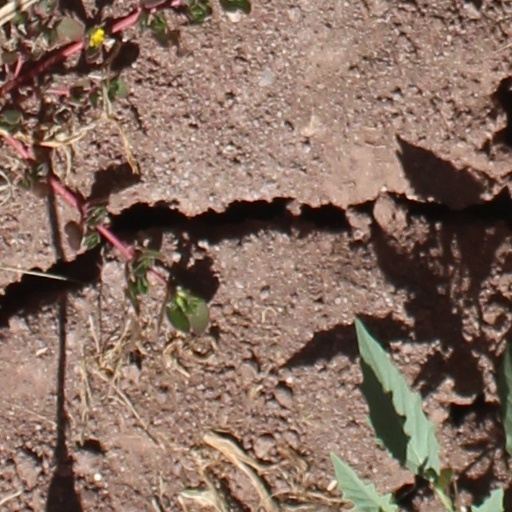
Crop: wheat